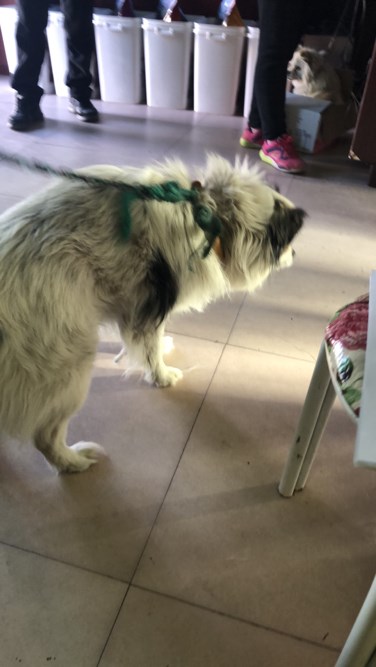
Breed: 3336-n000121-chinese_rural_dog